Edwards Point (Victoria)

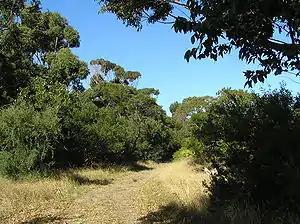
Woodland walking track in the reserve

Edwards Point is a 4 km long sand spit extending southwards between Swan Bay and Port Phillip Bay, at the eastern end of the Bellarine Peninsula, Victoria, Australia. It is about 115 km by road south-west of Melbourne and 40 km east of Geelong.